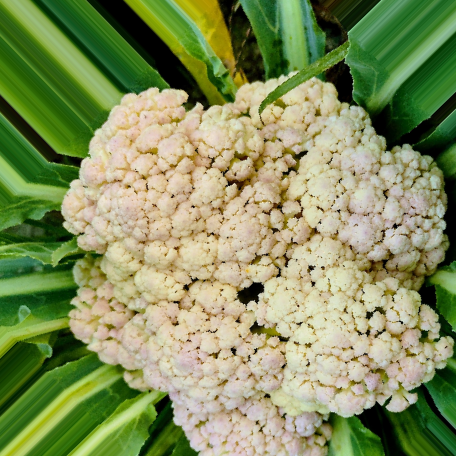
Label: Bacterial spot rot